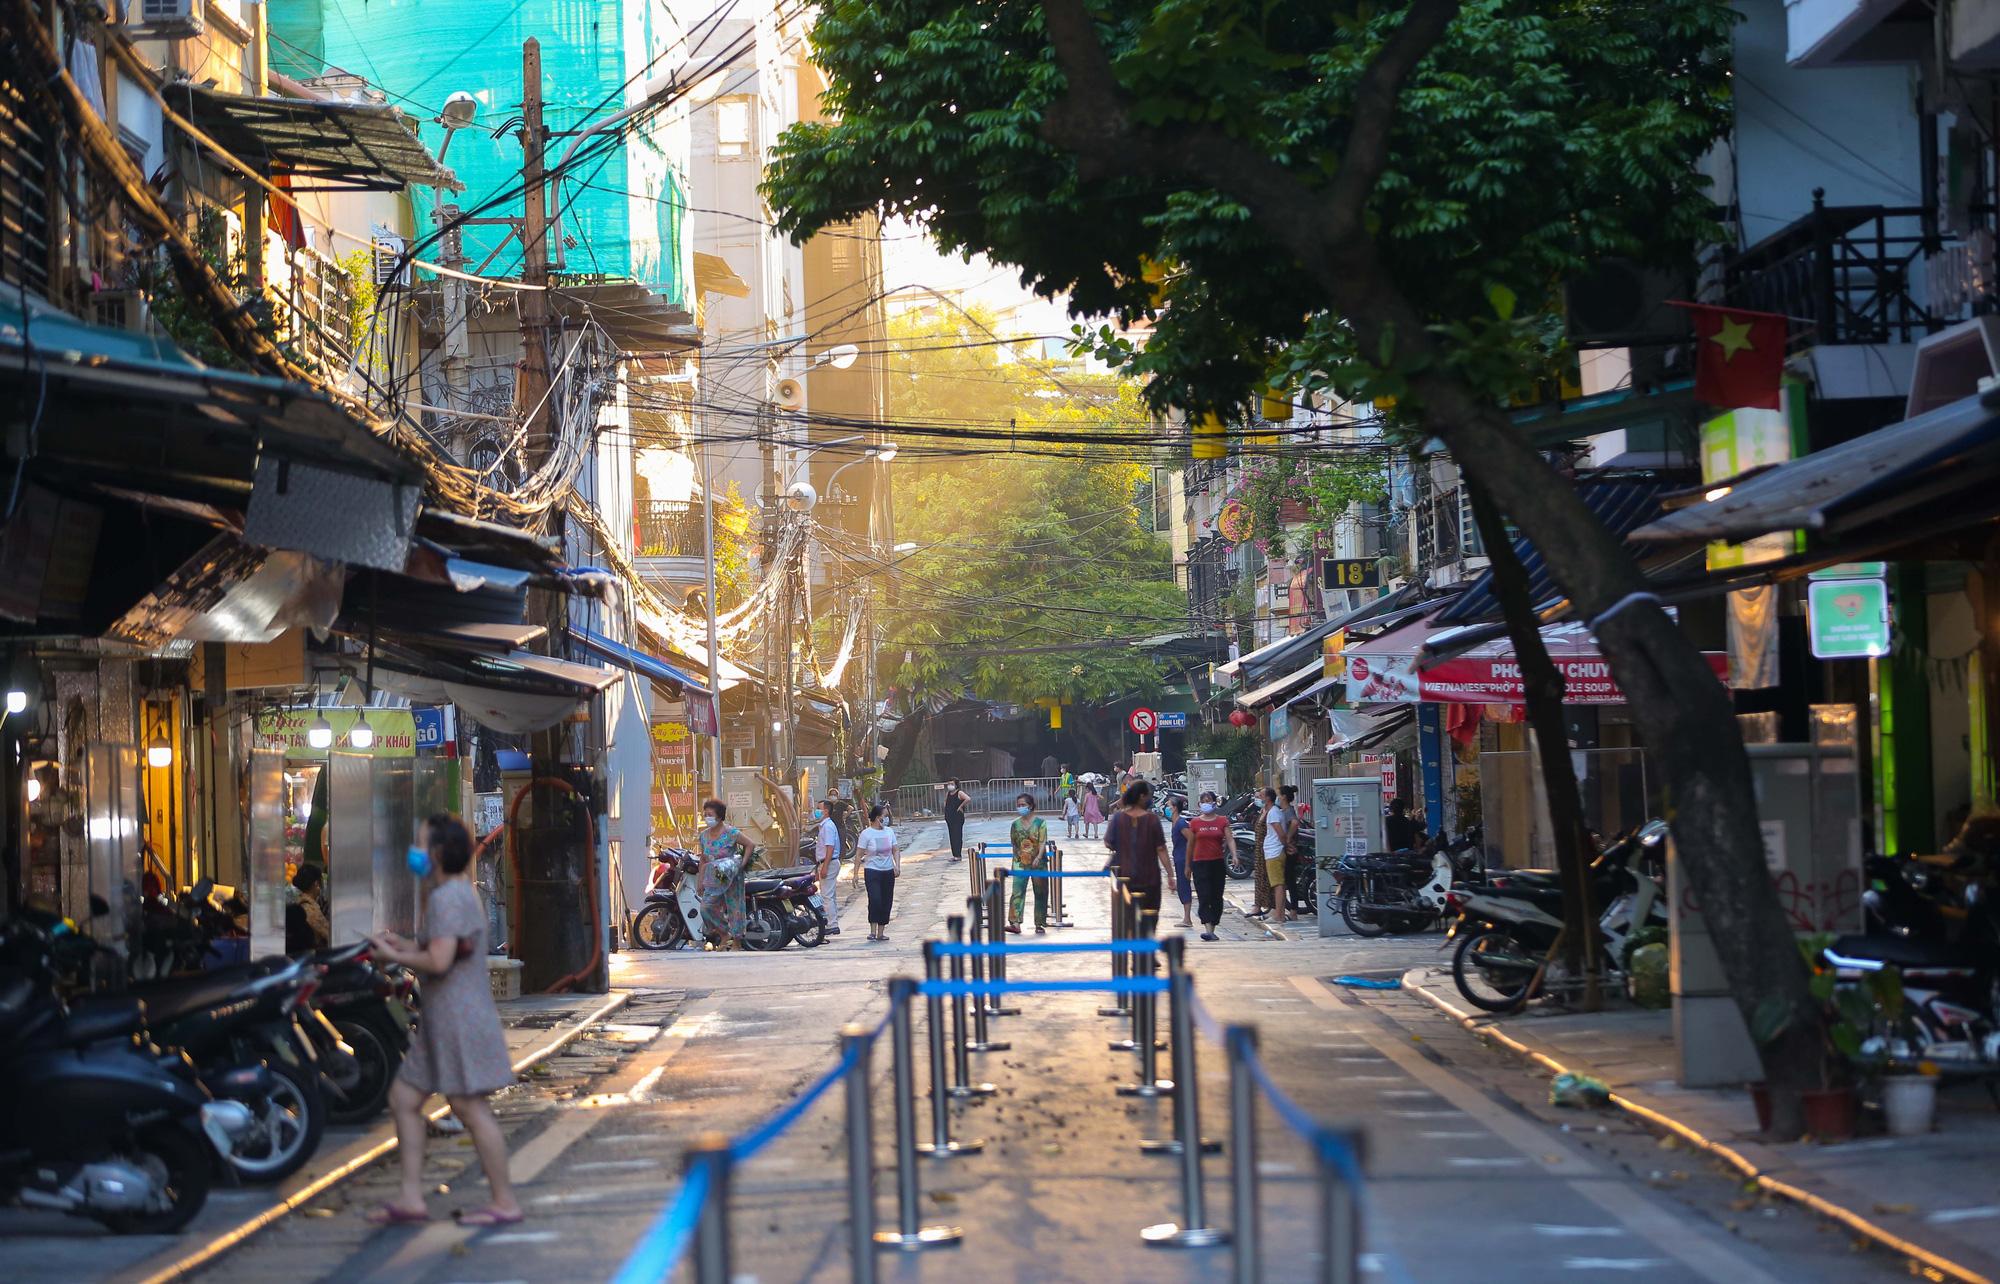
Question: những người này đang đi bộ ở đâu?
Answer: ở trên một con phố